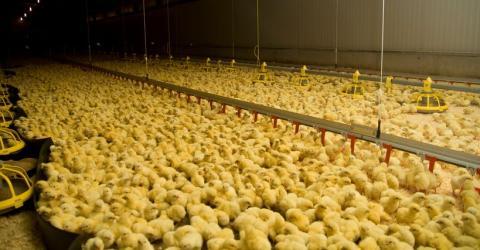
Hapa ni ndani ya chumba cha kuku ambapo ukuzaji wa kuku kwa kiwango cha juu sana unaendelea. Kuku hawa wote ni wa rangi nyeupe. Wamewekewa mifereji au bomba ili kuweza kuwapa chakula. Wameweka stima upande wa juu ili kuwapa joto.